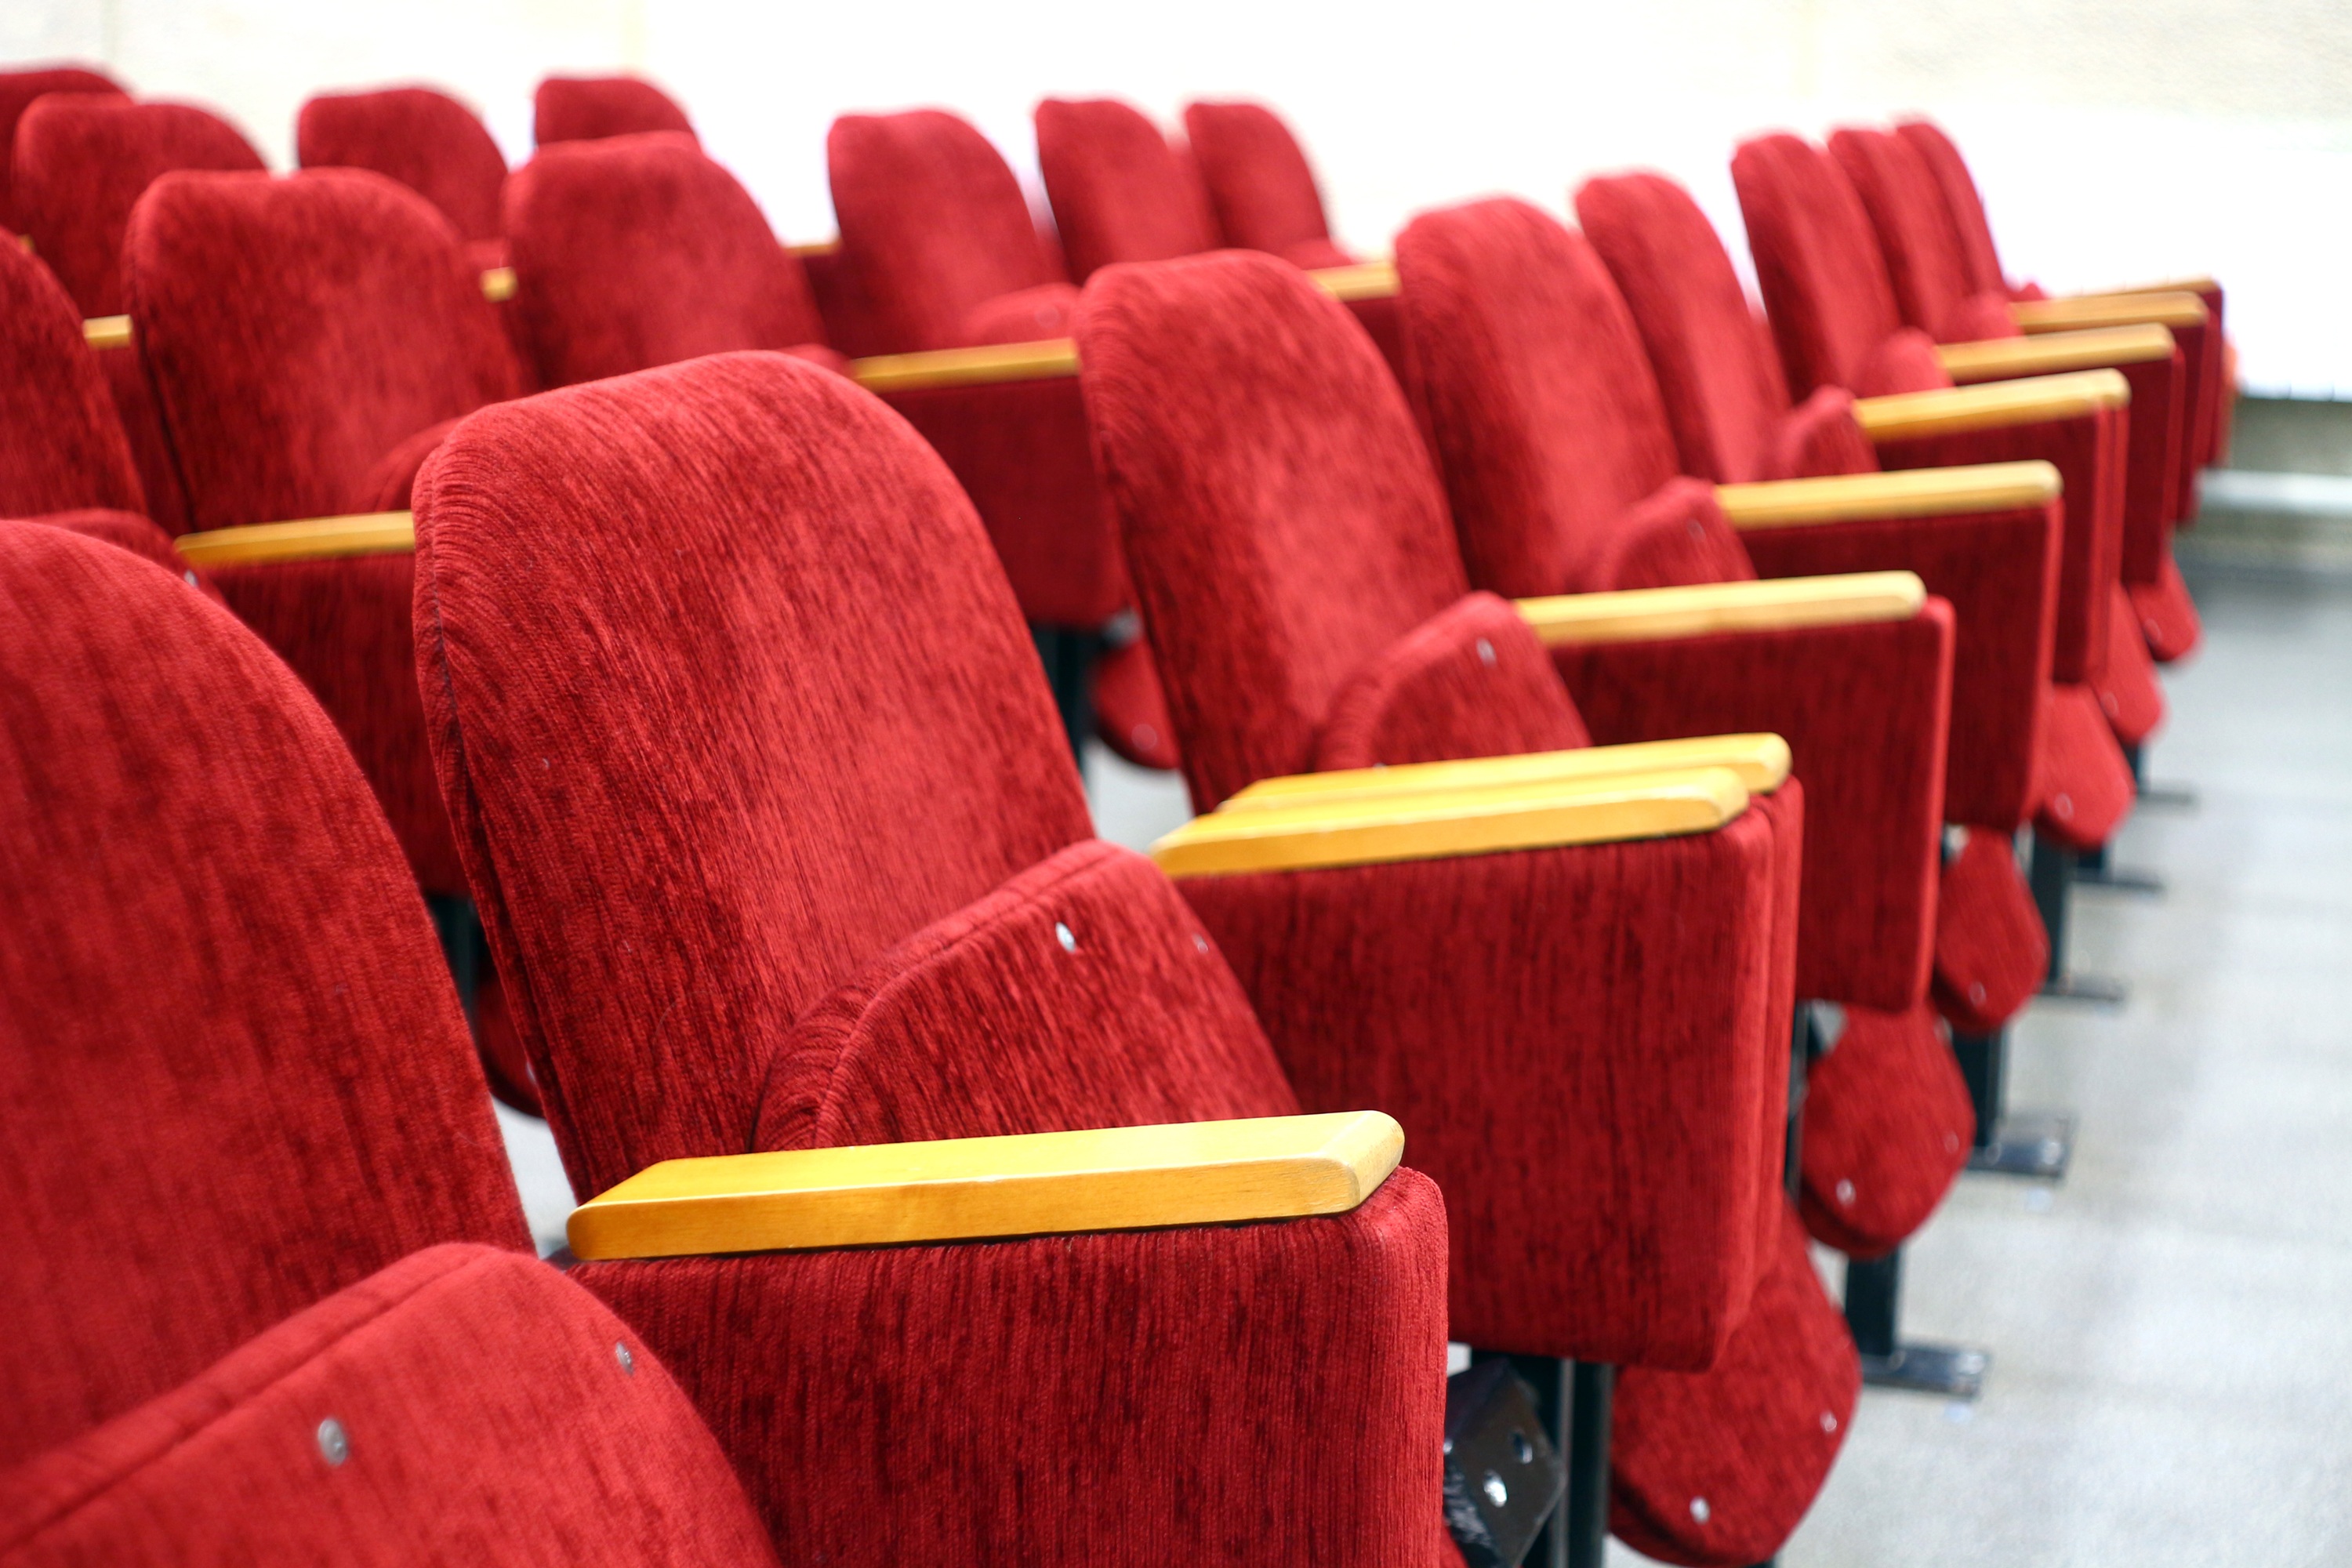
seat, red, hall, color, empty, furniture, place, assembly, cinema, no one, ranks, sedentary, lyceum